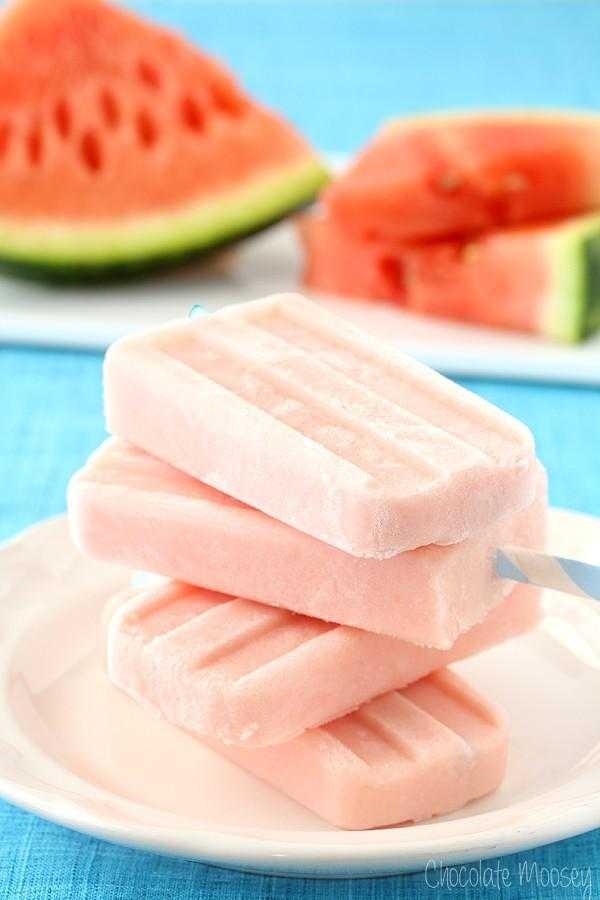
Label: Watermelon